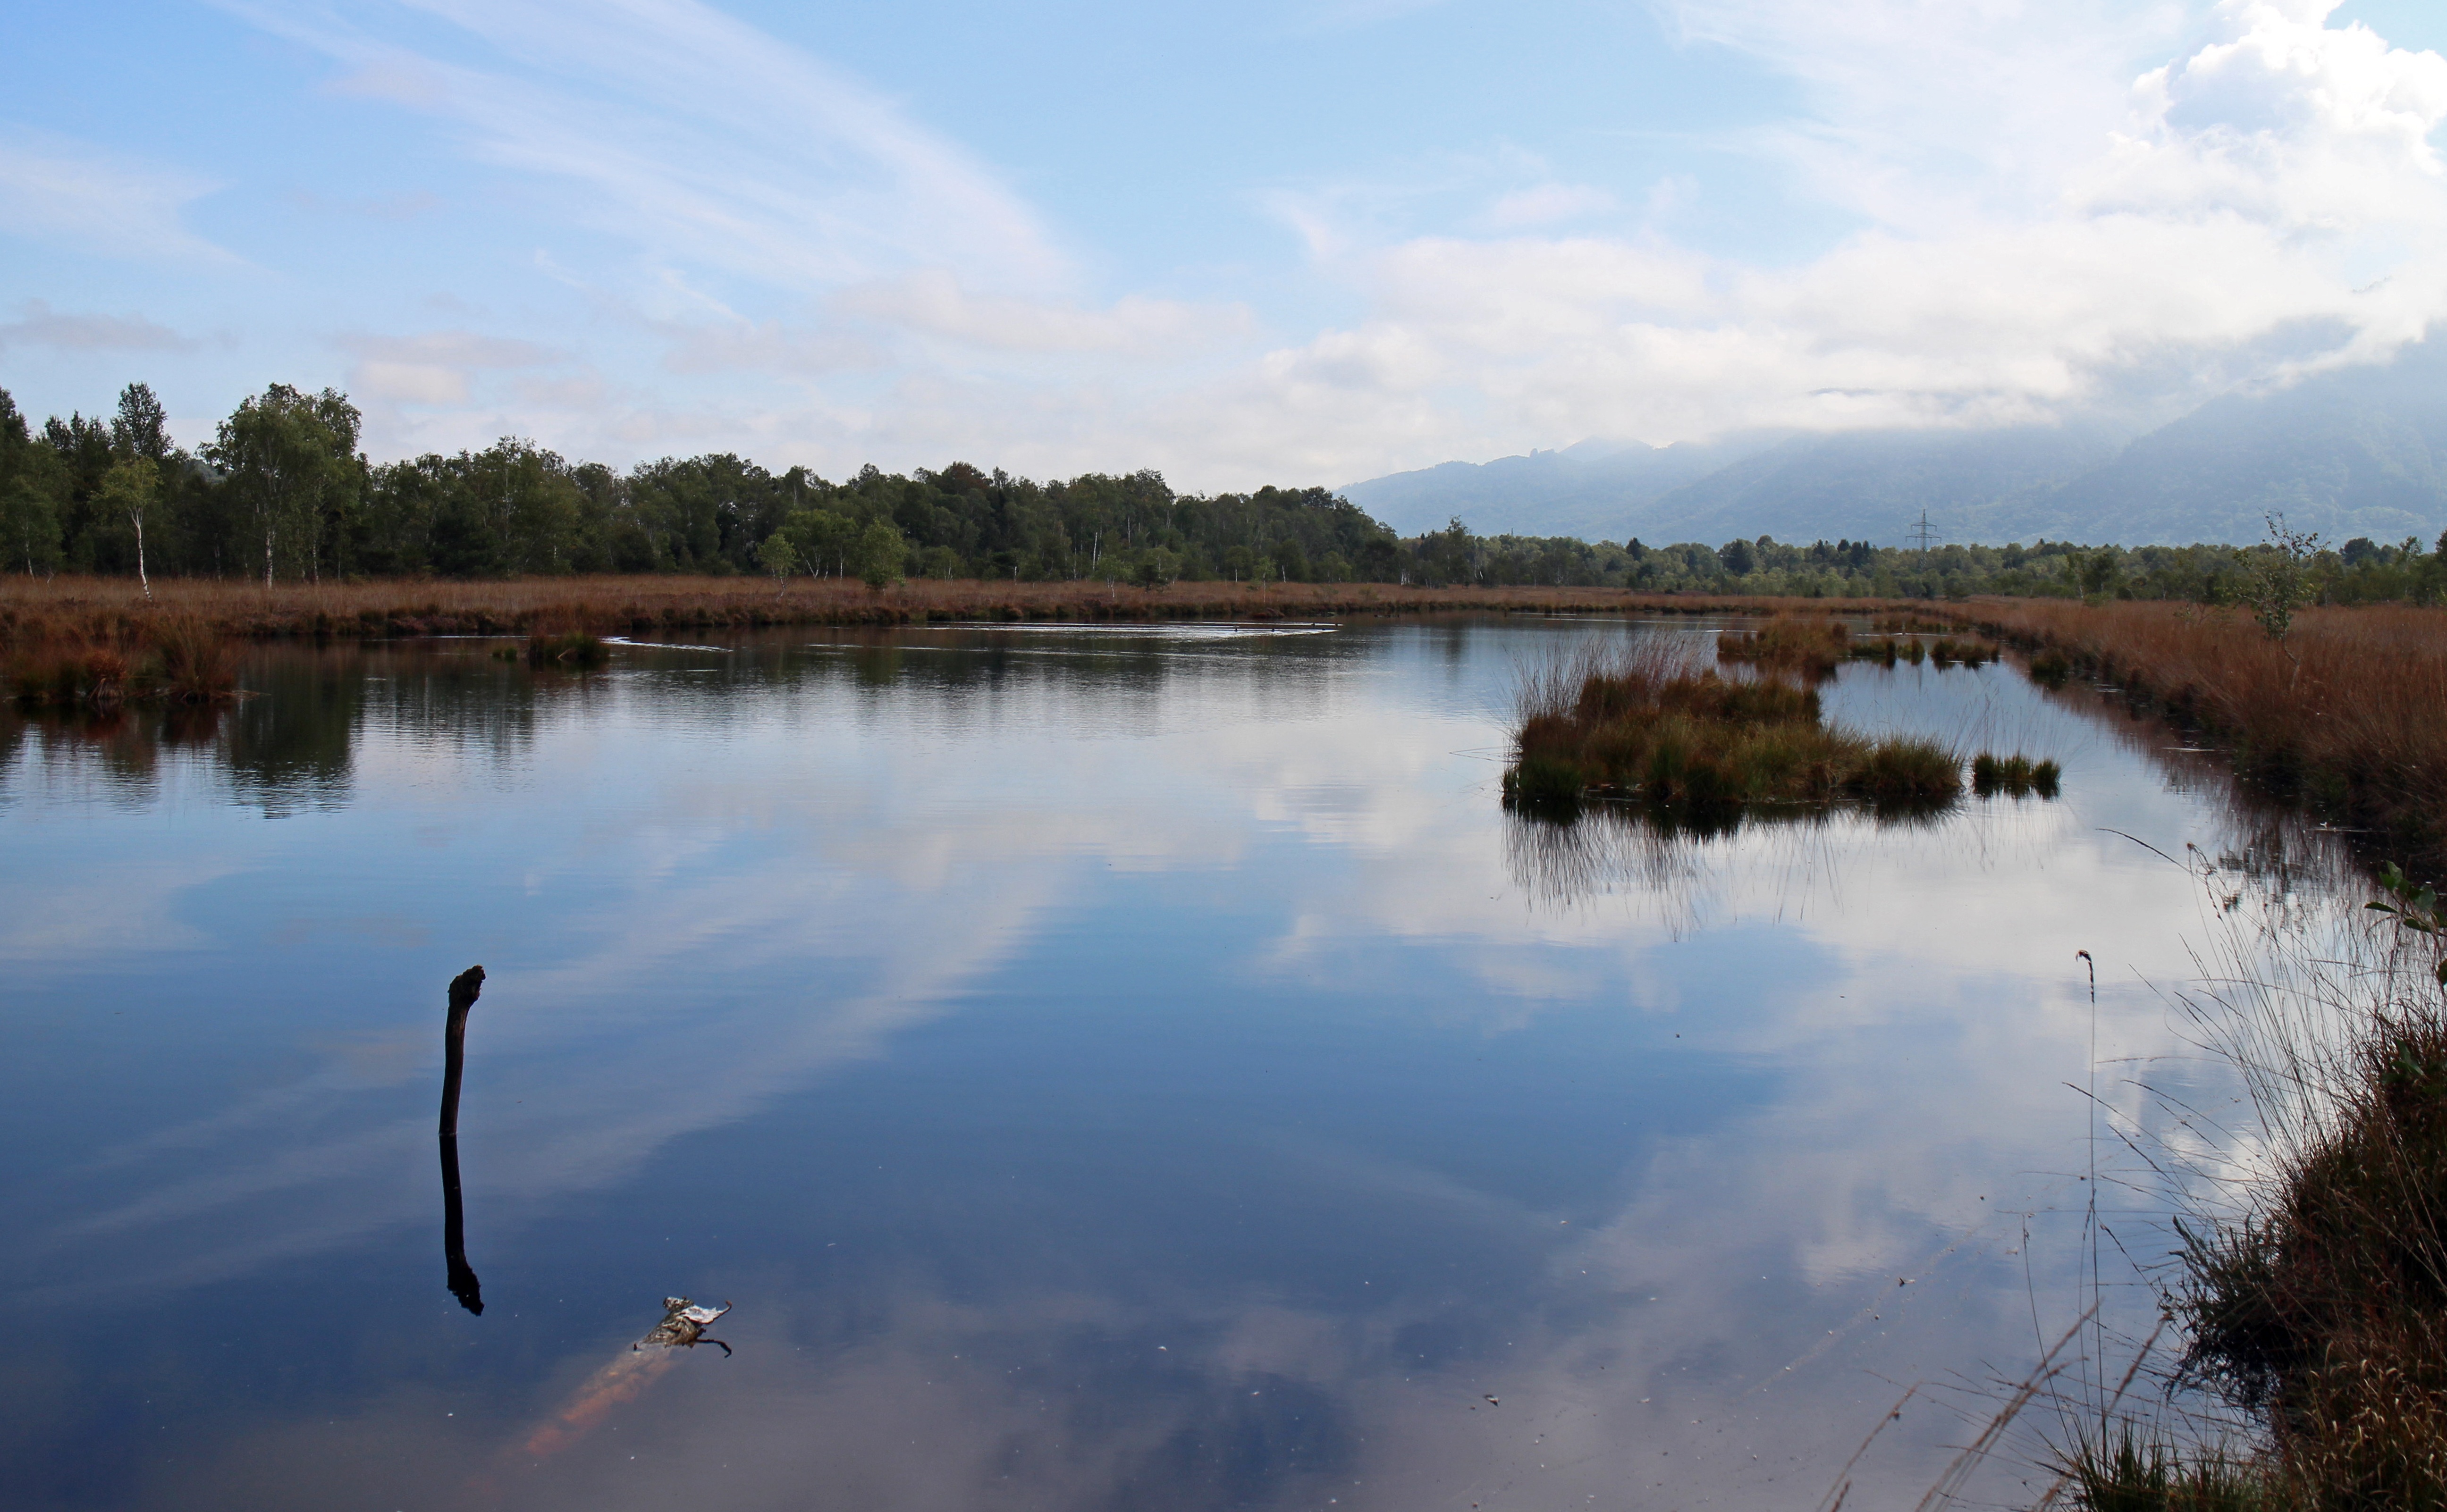
landscape, water, nature, marsh, swamp, lake, river, pond, reflection, autumn, reservoir, waterway, body of water, moor, wetland, habitat, loch, heide, nature conservation, nature reserve, chiemgau